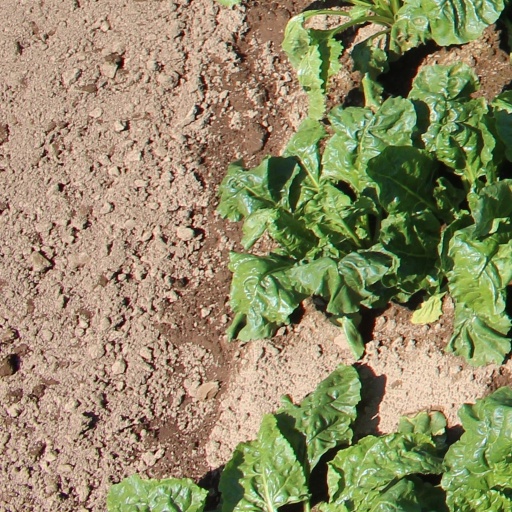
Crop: sugar beet